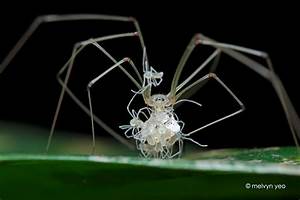
Label: spider